Population growth

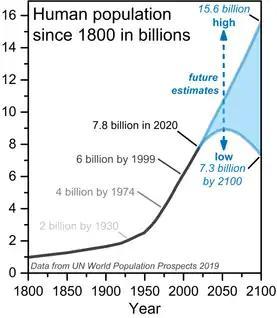
World human population estimates from 1800 to 2100, with estimated range of future population after 2020 based on "high" and "low" scenarios. Data from the <a href="https%3A//population.un.org/wpp/">United Nations projections in 2019

Population growth is the increase in the number of people in a population or dispersed group. The global population has grown from 1 billion in 1800 to 8.2 billion in 2025. Actual global human population growth amounts to around 70 million annually, or 0.85% per year. As of 2024, The United Nations projects that global population will peak in the mid-2080s at around 10.3 billion. The UN's estimates have decreased strongly in recent years due to sharp declines in global birth rates.